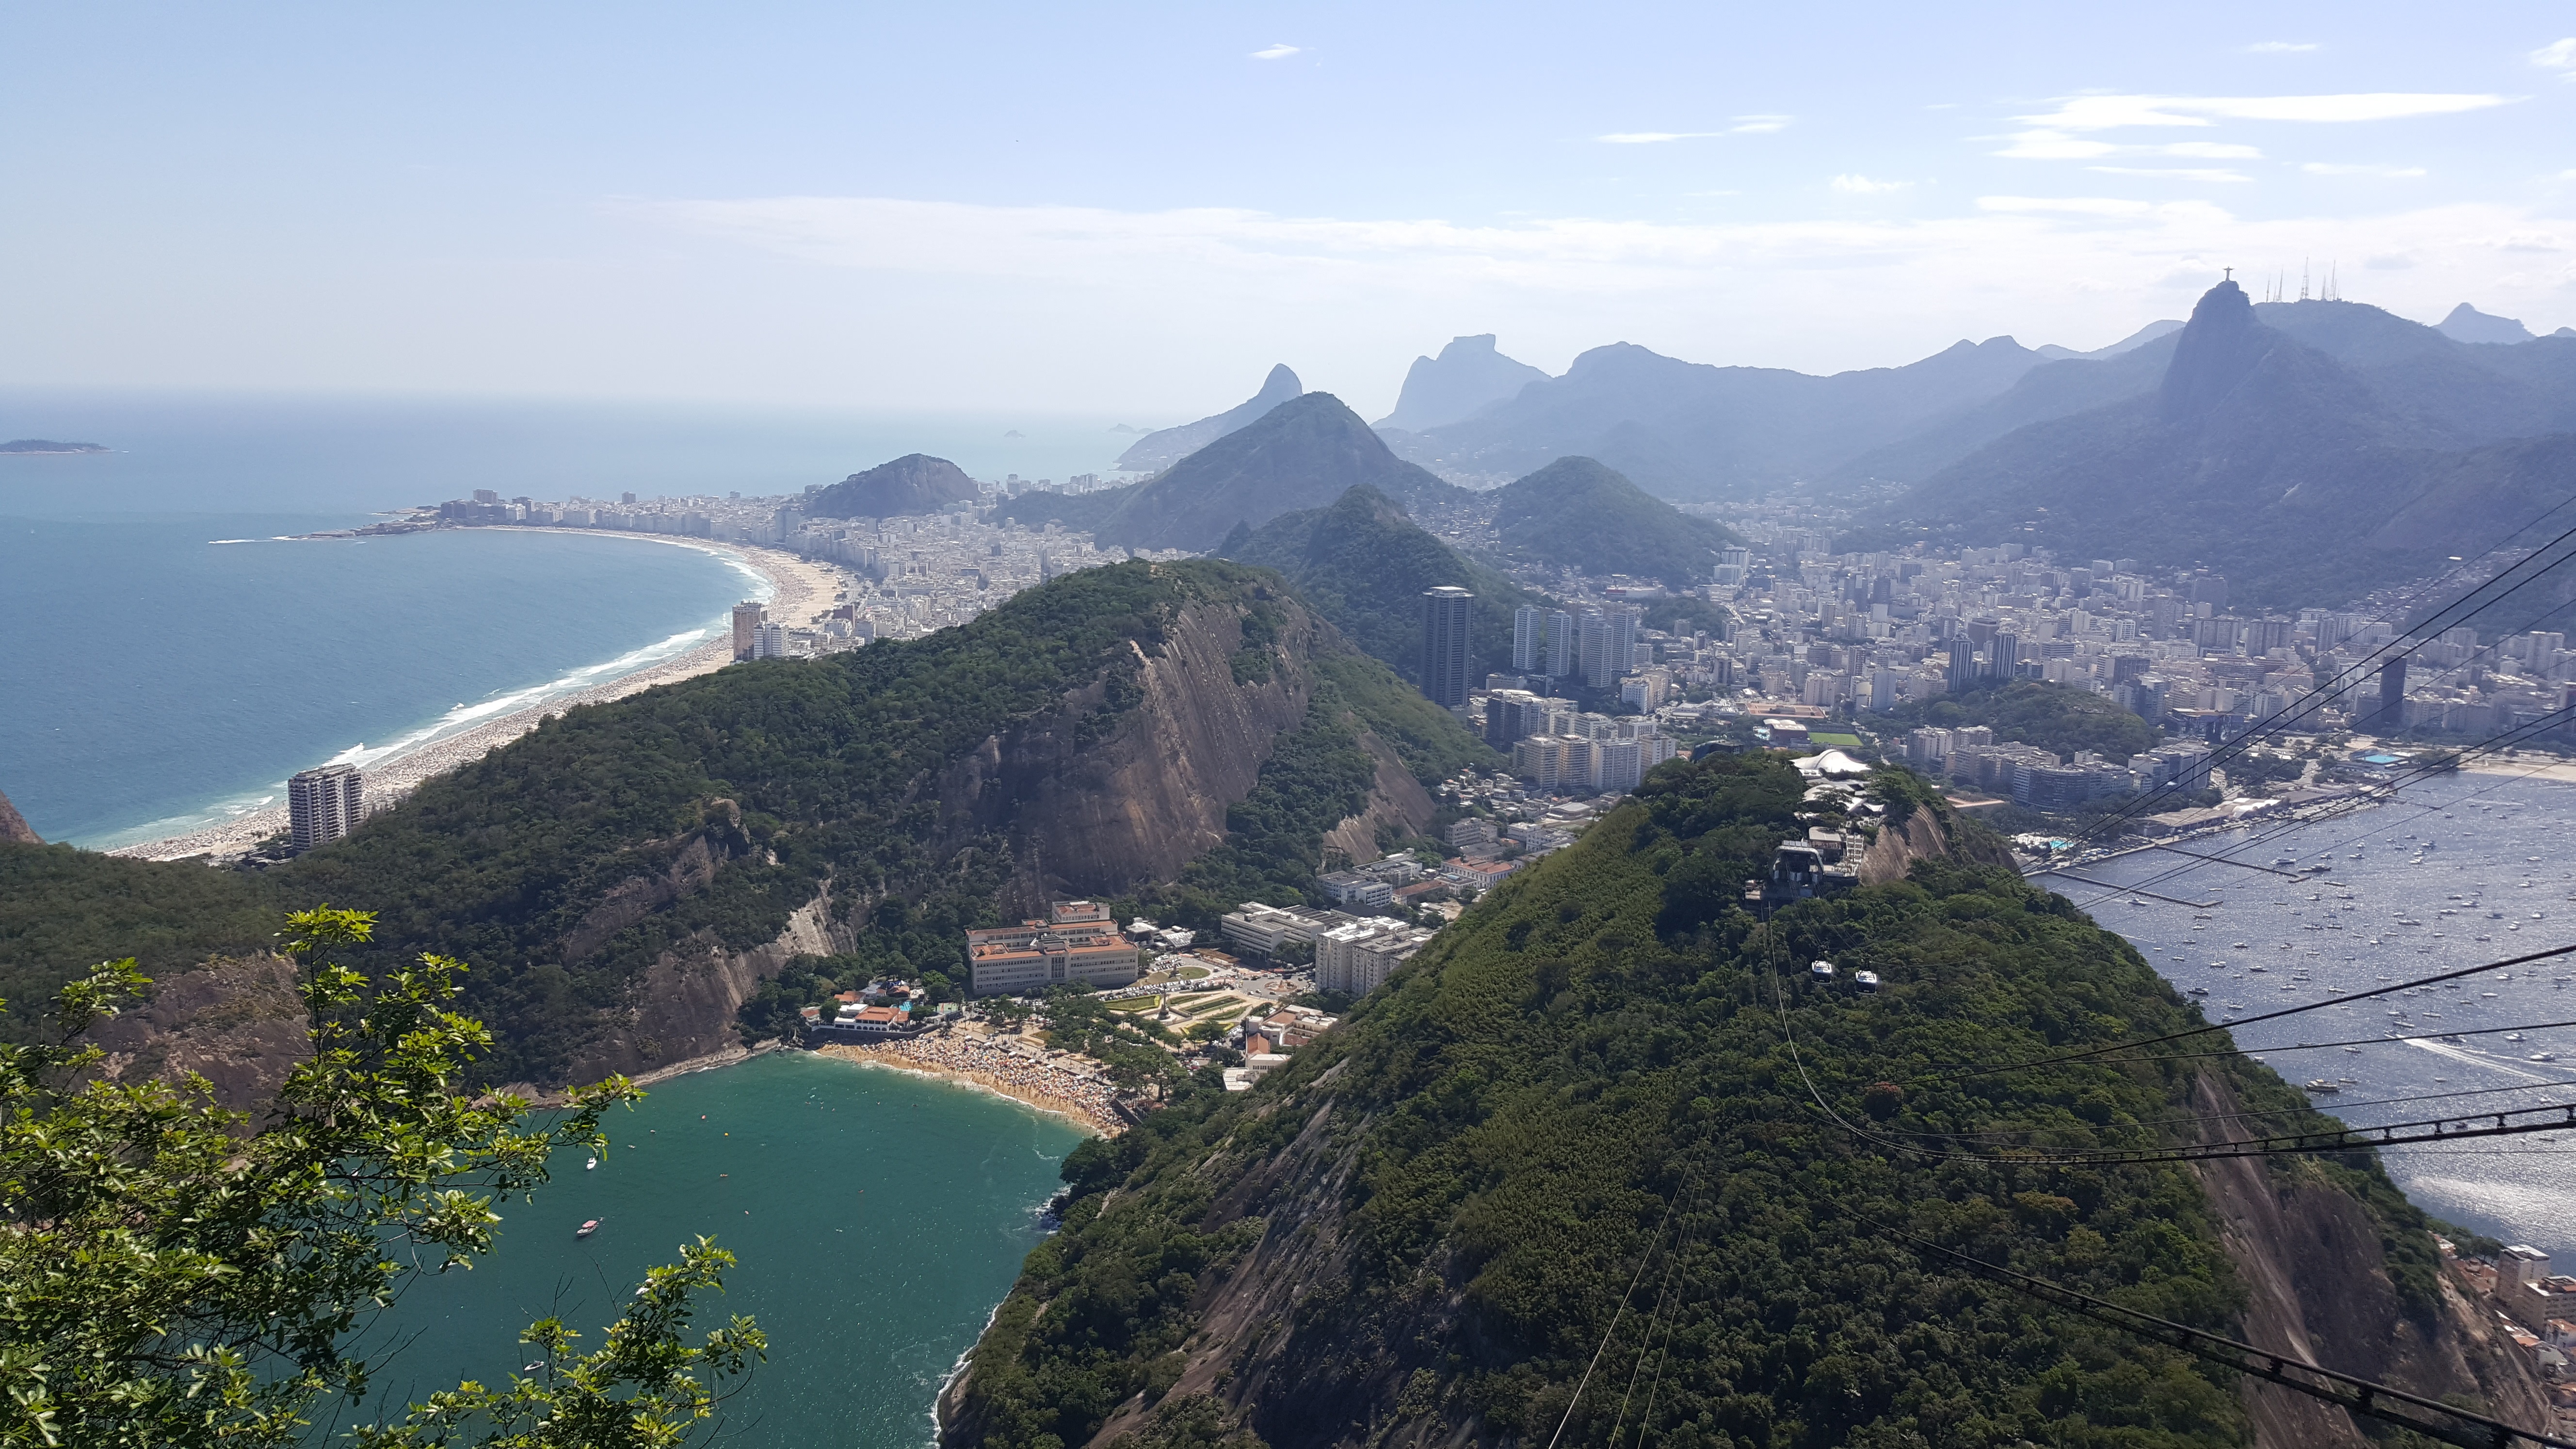
sea, coast, walking, mountain, hill, lake, adventure, river, mountain range, cliff, fjord, reservoir, tourism, terrain, alps, cape, janeiro, landform, aerial photography, mountain pass, corcovado, geographical feature, mountainous landforms